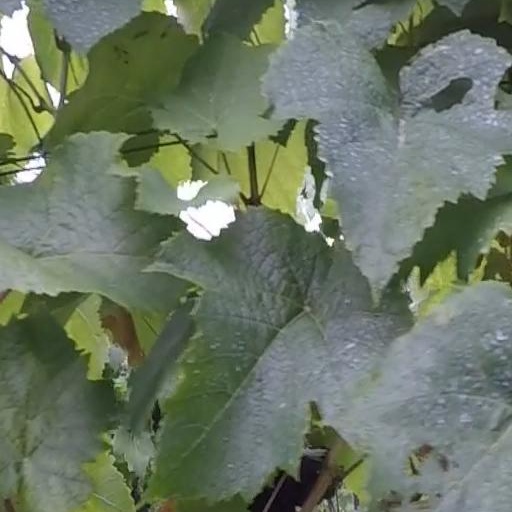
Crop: grape